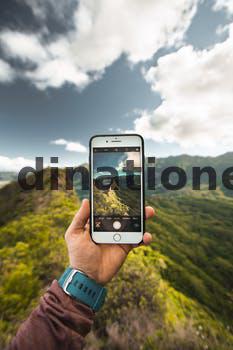
Label: Watermark